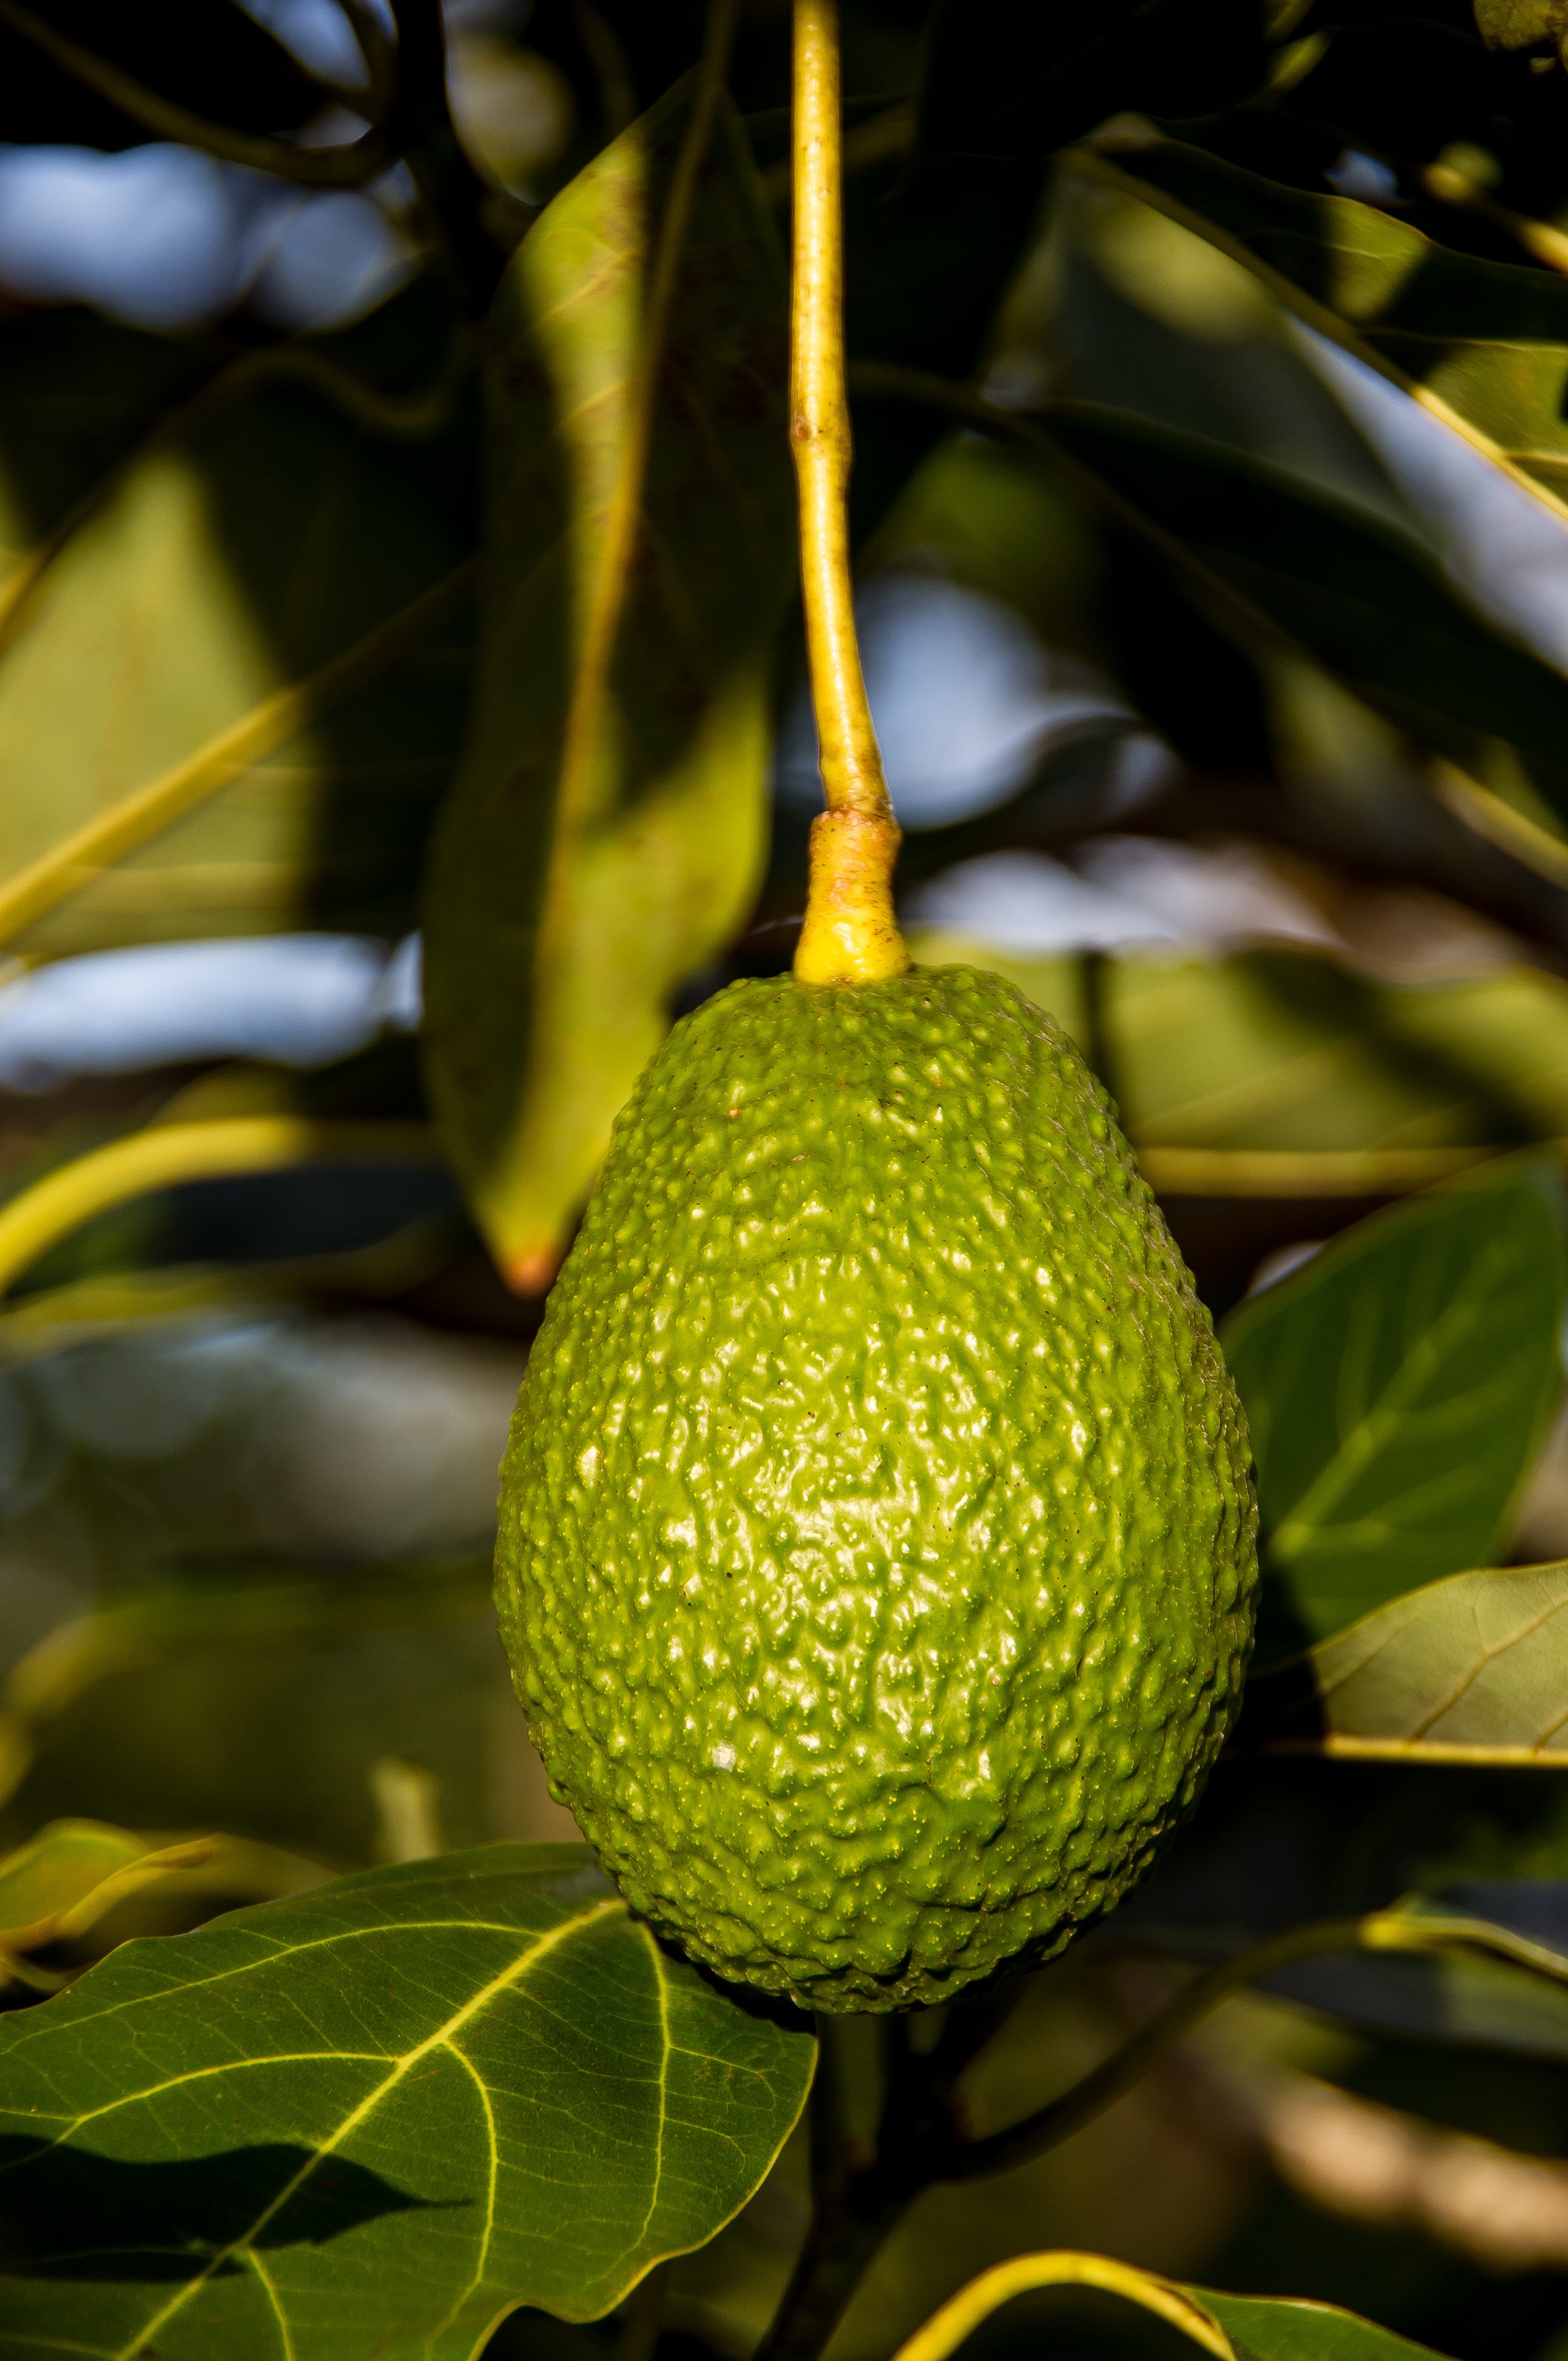
tree, branch, plant, fruit, leaf, flower, food, green, produce, botany, yellow, avocado, flora, close up, growing, citron, citrus, macro photography, flowering plant, bitter orange, hass avocado, land plant